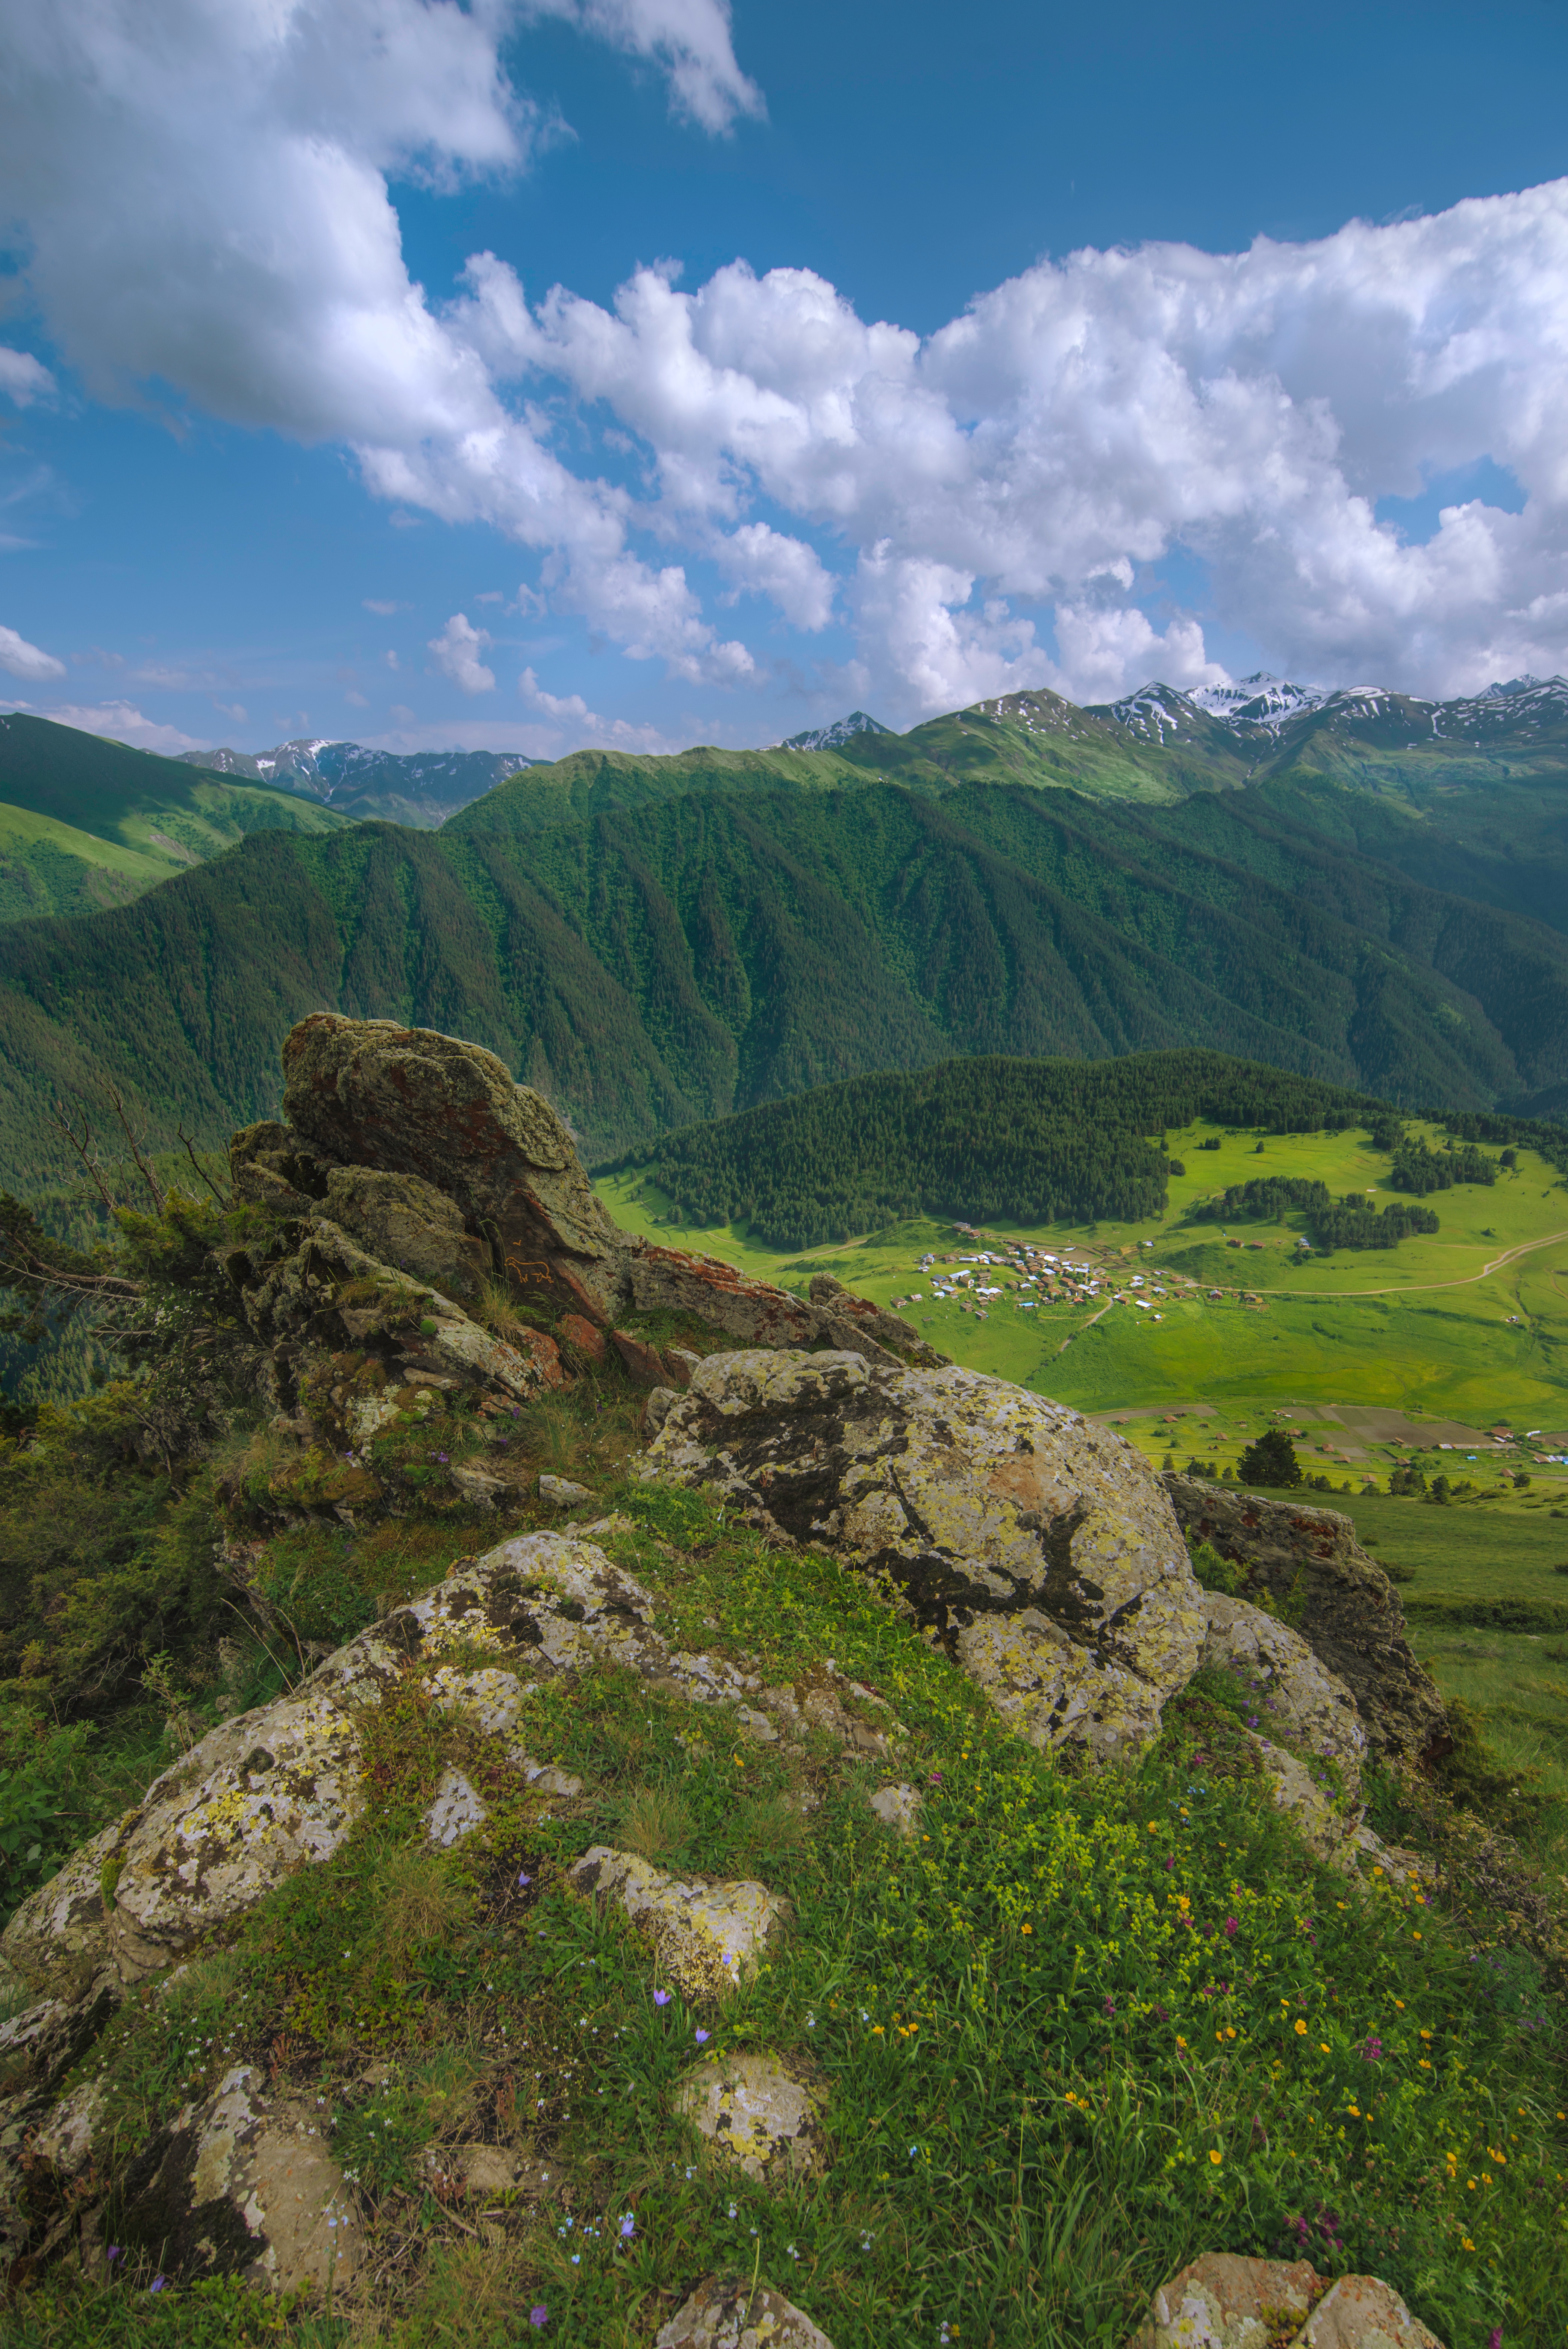
landscape, nature, wilderness, walking, mountain, cloud, meadow, hill, lake, valley, mountain range, cliff, highland, terrain, ridge, geology, alps, grassland, plateau, fell, loch, ecosystem, landform, mountain pass, geographical feature, mountainous landforms